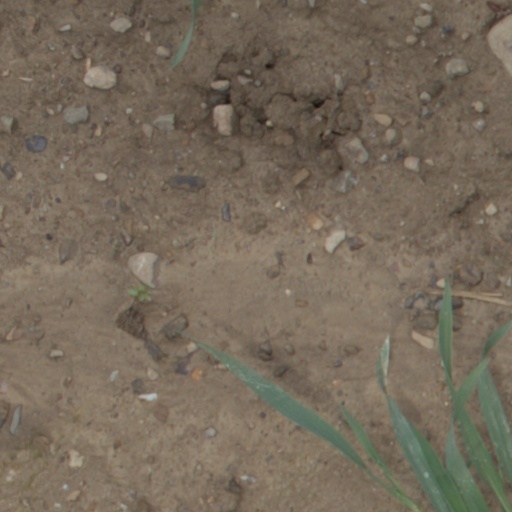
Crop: wheat